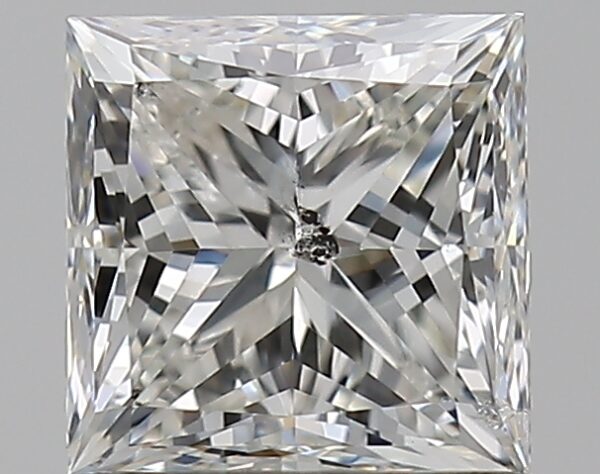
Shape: princess
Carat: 1
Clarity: SI2
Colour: G
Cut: EX
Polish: EX
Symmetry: VG
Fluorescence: N
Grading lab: HRD
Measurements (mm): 5.33 x 5.28 x 3.9